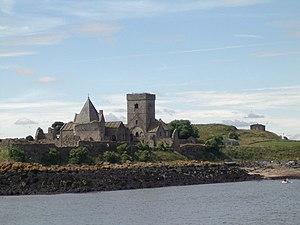
L’abbaye d'Inchcolm est une abbaye du Moyen Âge se trouvant au centre de l'île d'Inchcolm, dans le Firth of Forth en Écosse. Elle fut construite au XIIᵉ siècle pendant l'épiscopat de Gregoir, évêque de Dunkeld.
Inchcolm est une île située sur le Firth of Forth, à l'est du Forth Bridge, au sud d'Aberdour, et au nord d'Édimbourg, en Écosse.